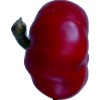
Label: red_pepper